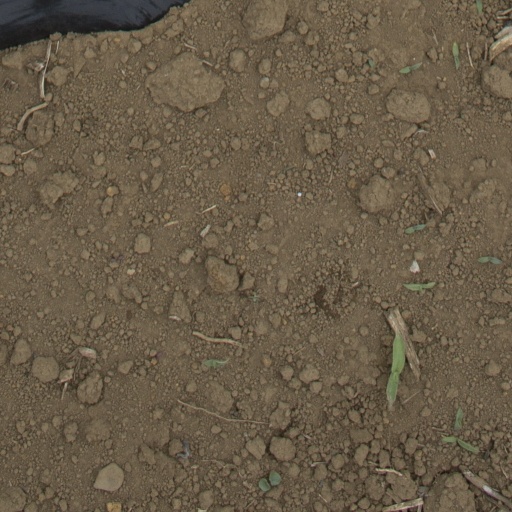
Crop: Jerusalem artichoke